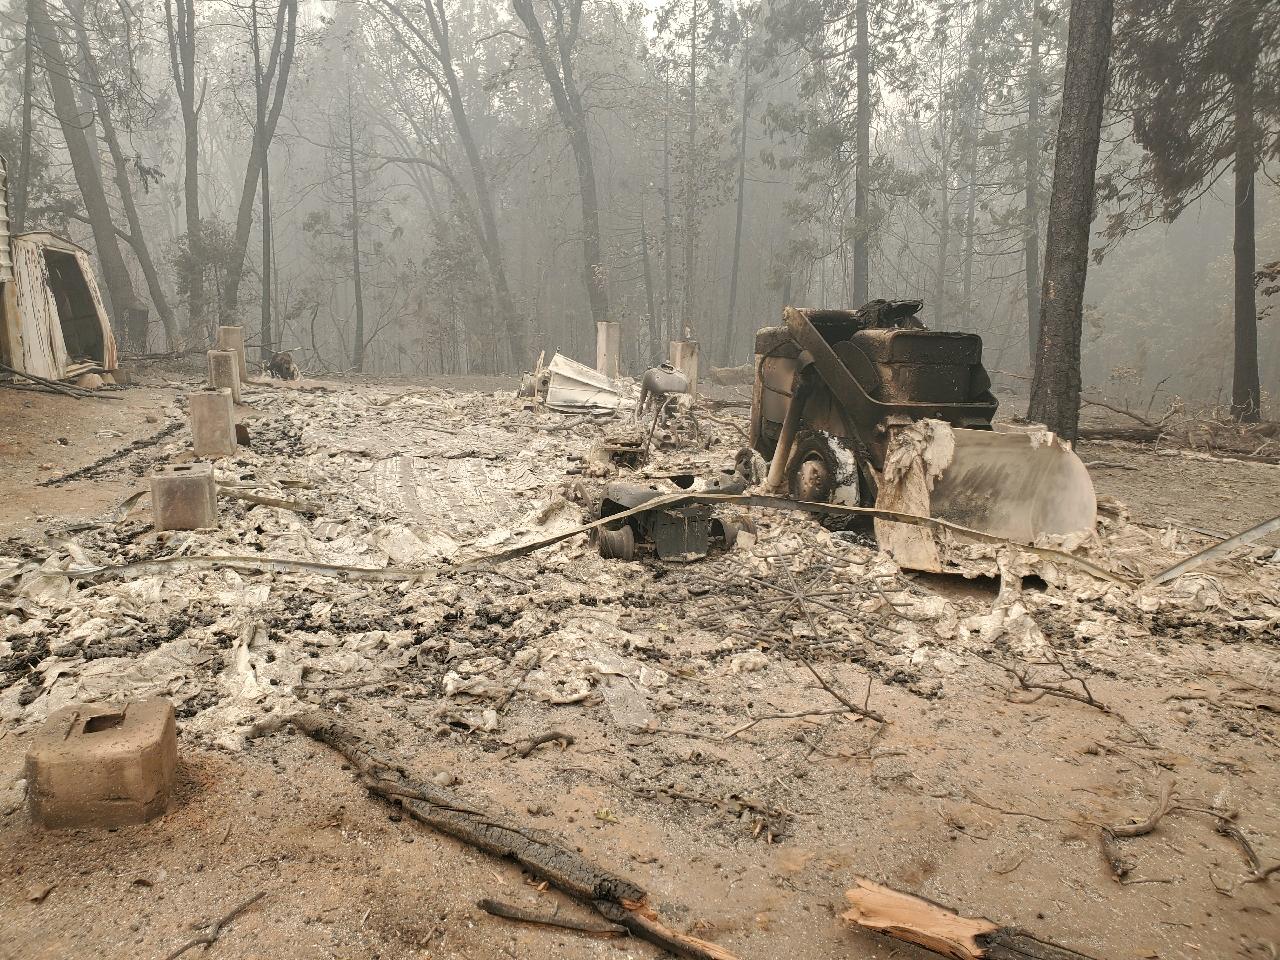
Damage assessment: destroyed